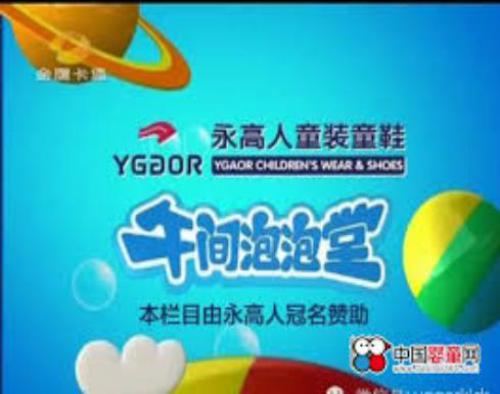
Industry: Sports